History of Memphis, Tennessee

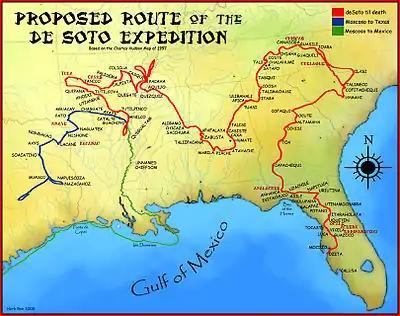
A proposed route for the de Soto Expedition, based on the Charles M. Hudson map of 1997

European exploration came years later, with Spanish explorer Hernando de Soto believed to have visited what is now the Memphis area as early as the 1540s.